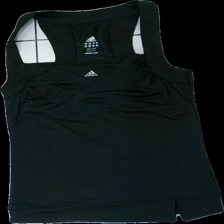
View: front
Type: Tank top
Category: Ladies
Brand: Adidas
Colors: Black
Material: 100% poly
Cut: Regular, Tight
Size: XXXL
Season: All
Damage: extra hål pga lösa trådar
Damage 2: extra hål pga lösa trådar
Price range: 50-100
Recommended usage: Reuse